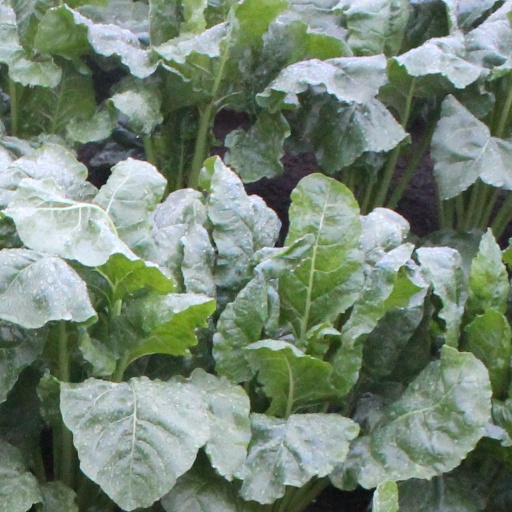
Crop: sugar beet